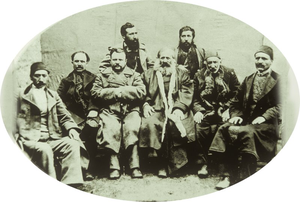
Mkrtich Khrimian ou Meguerdich Iᵉʳ, dit « Hayrik », né le 4 avril 1820 à Van et mort le 27 octobre 1907 à Etchmiadzin, est un ecclésiastique, homme de lettres et homme politique arménien s'étant illustré contre la politique de l'Empire ottoman envers le peuple arménien. Il est patriarche arménien de Constantinople de 1869 à 1873 et Catholicos de l'église apostolique arménienne de 1892 à 1907.